Haramachi, Fukushima

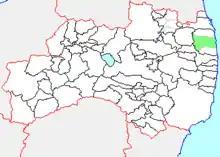
Map of Haramachi, Fukushima

As of 2003, the city had an estimated population of 48,234 and a density of 243.00 persons per km. The total area was 198.49 km.